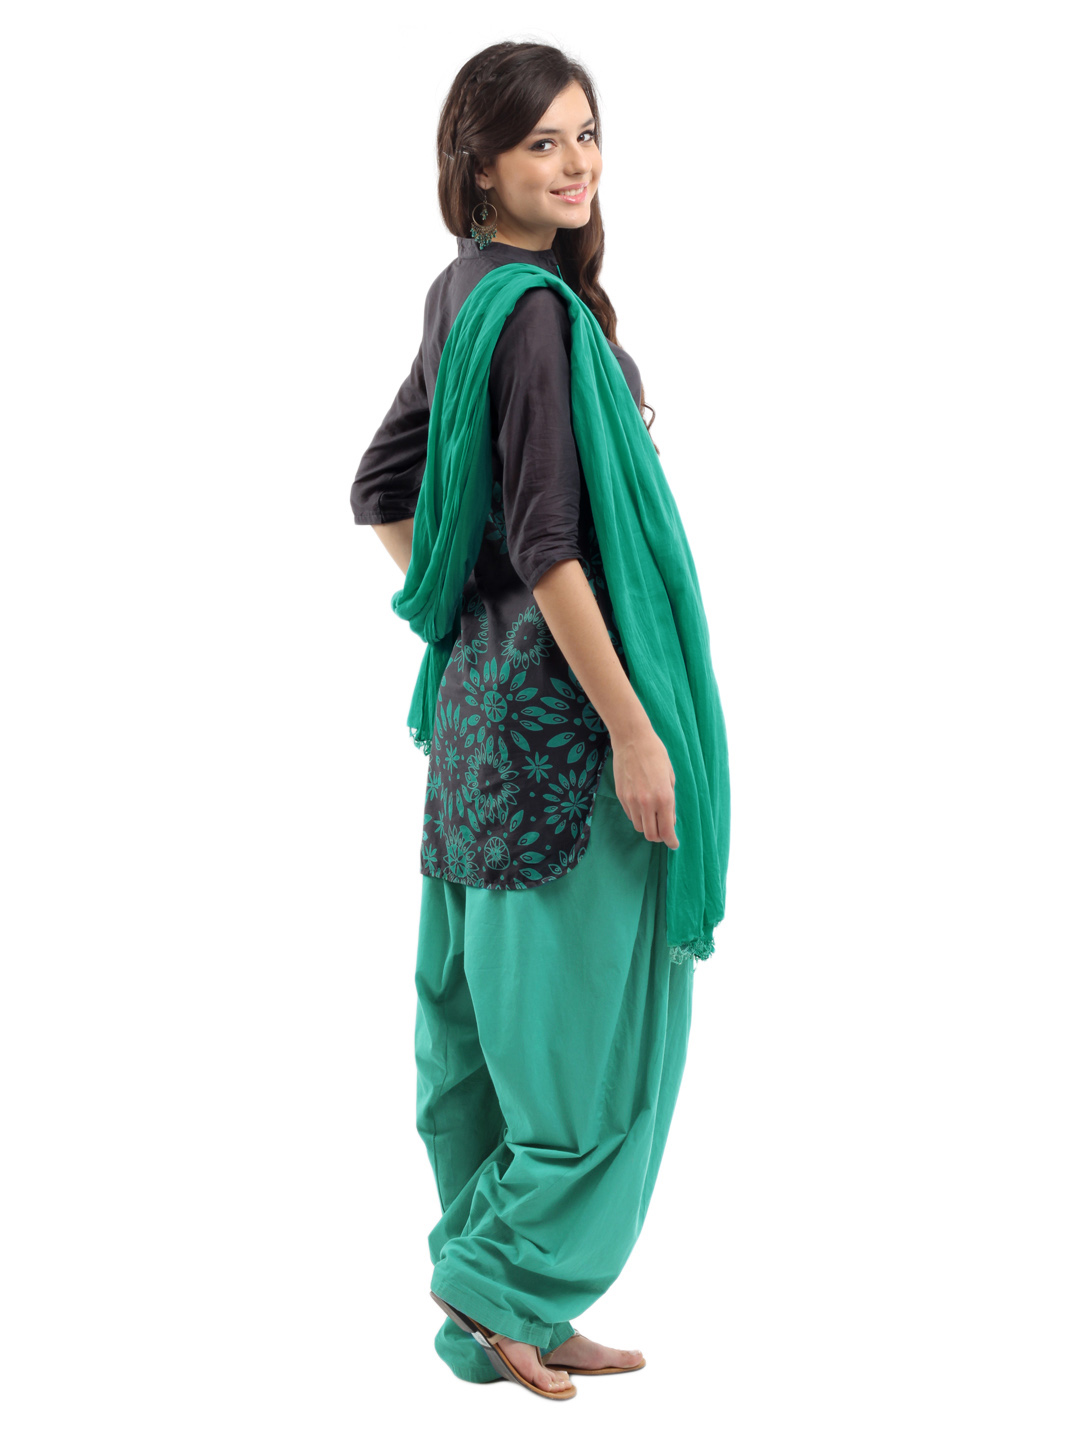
Shree Women Charcoal Grey & Sea Green Printed Salwar Suit with Dupatta
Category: Apparel / Apparel Set / Kurta Sets
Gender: Women
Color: Charcoal
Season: Summer 2012
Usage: Ethnic